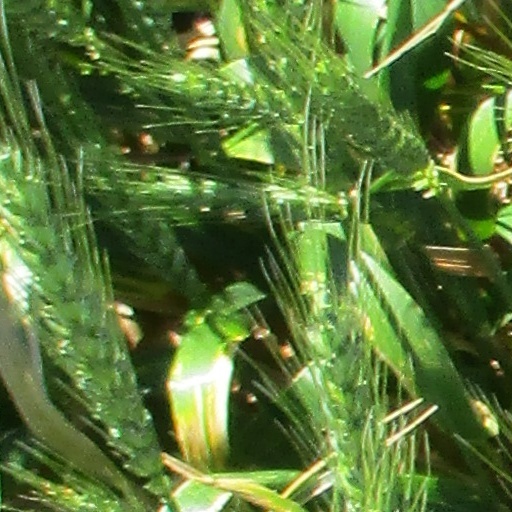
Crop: wheat